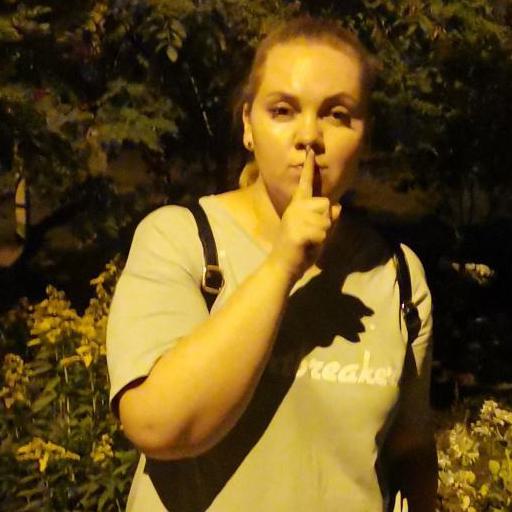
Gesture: mute